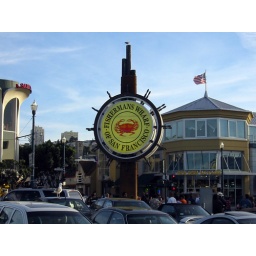
A sign beside a car park in San Francisco's Fishermans Wharf.